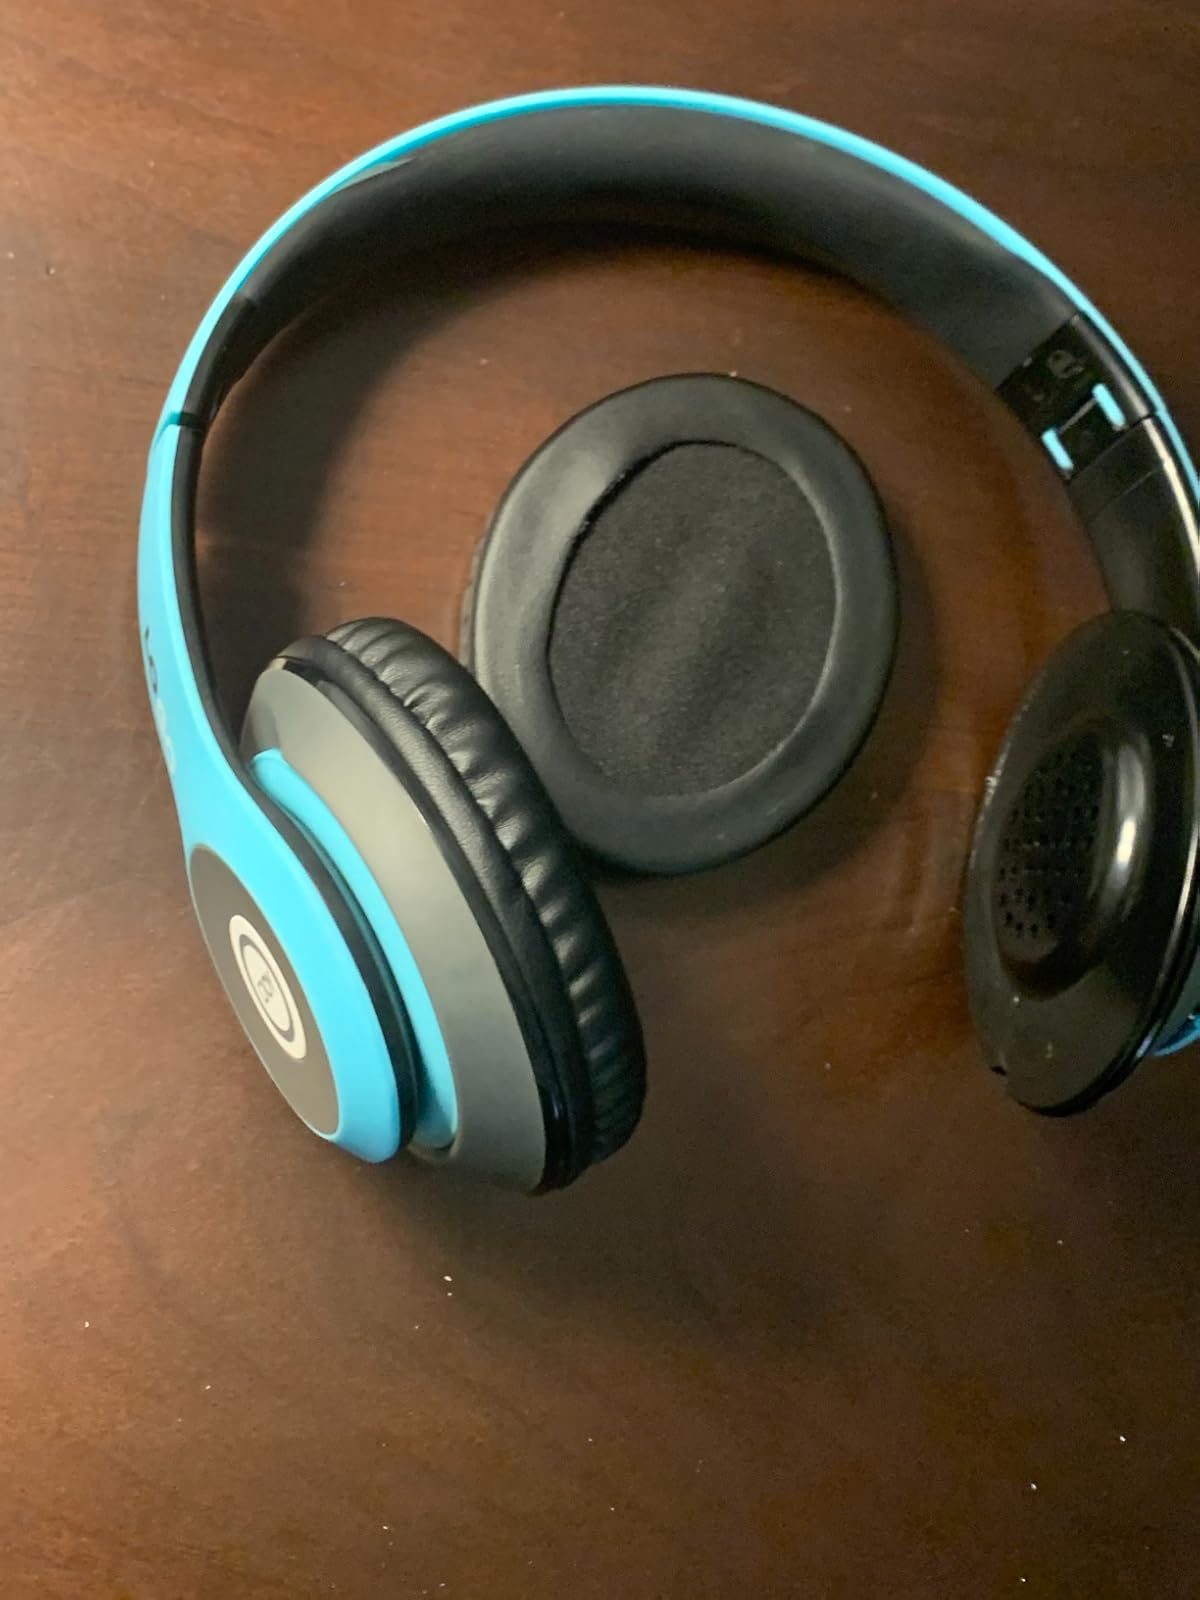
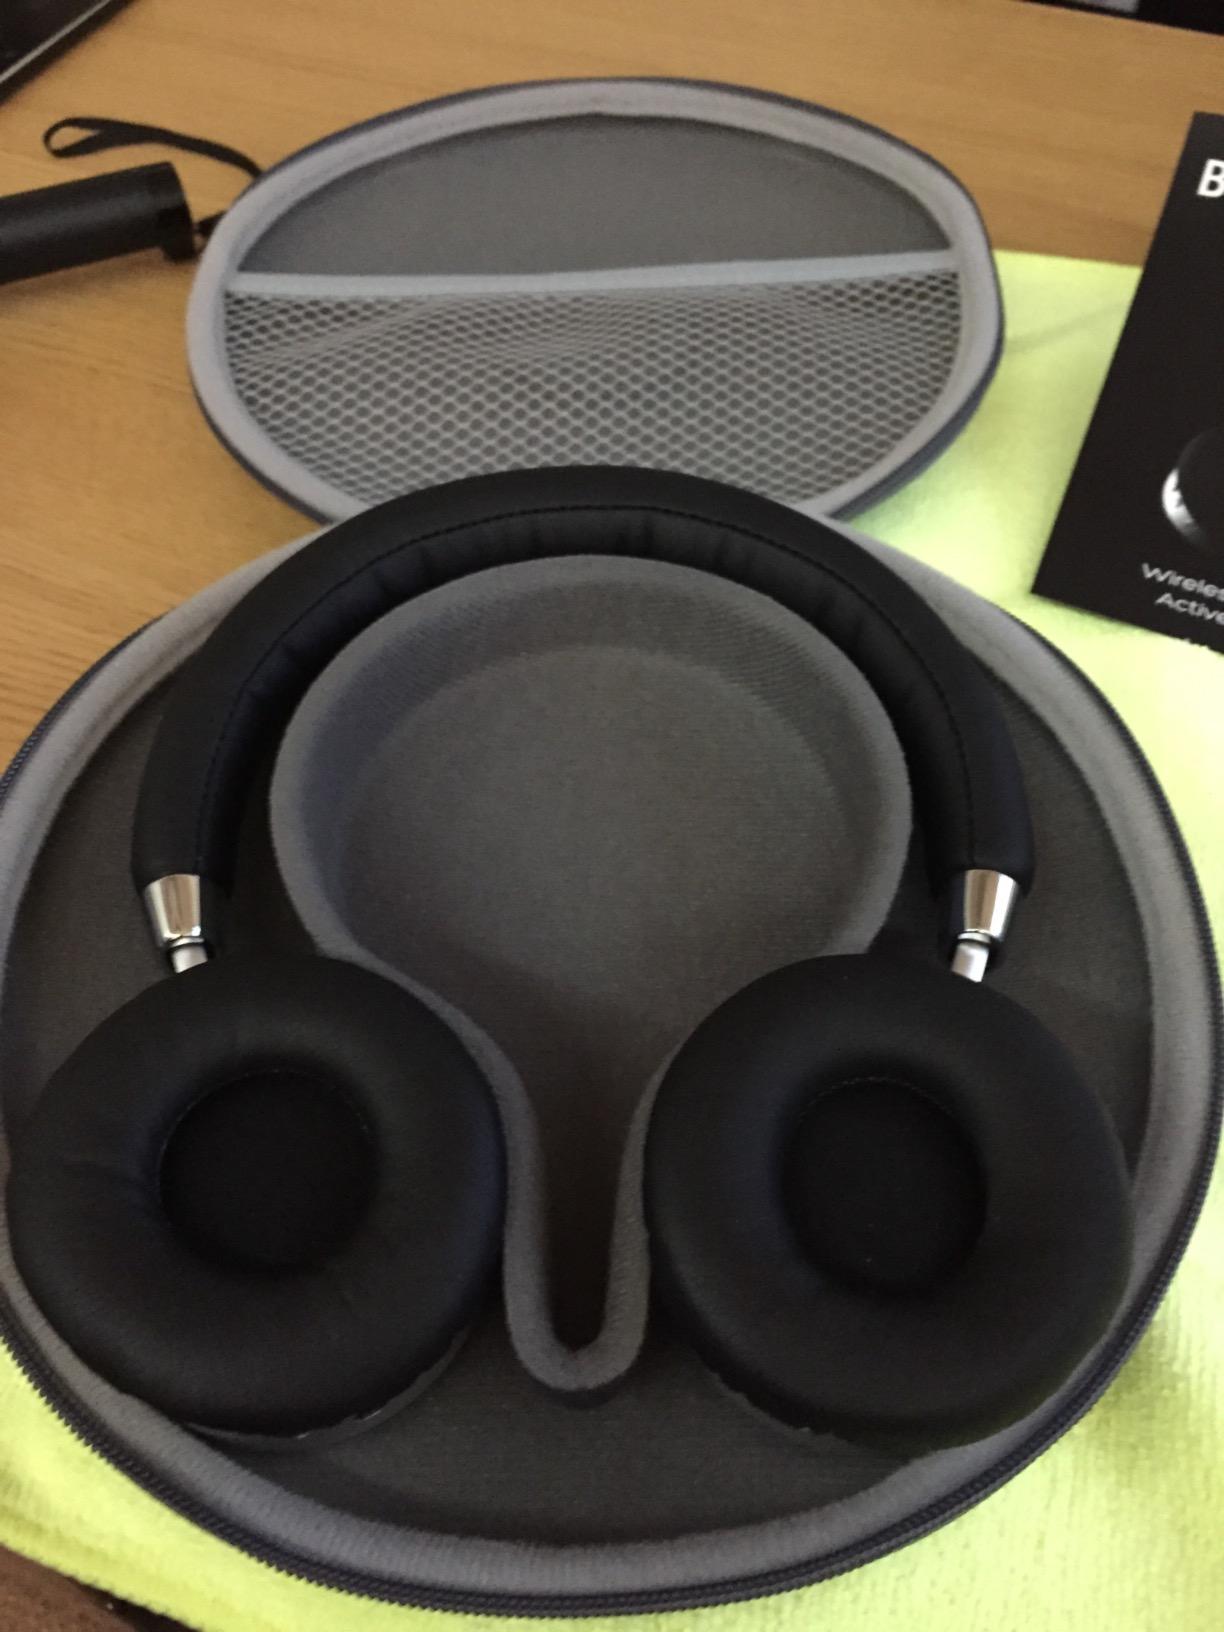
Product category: headphones
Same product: no